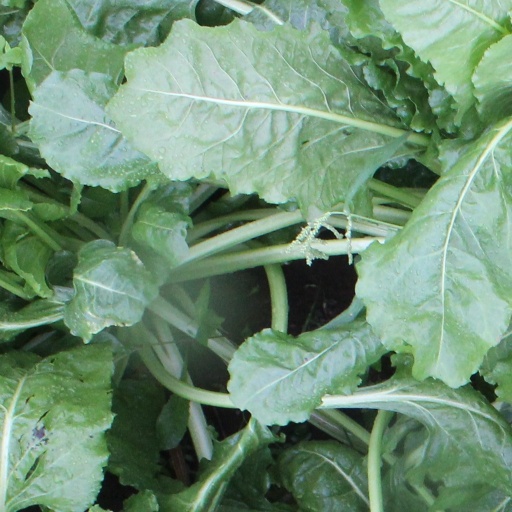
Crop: sugar beet